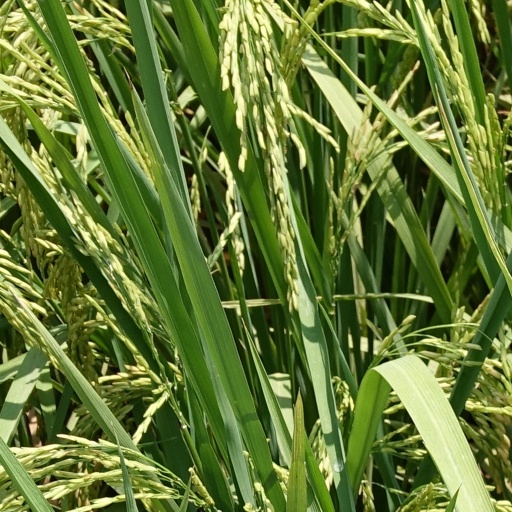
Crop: rice